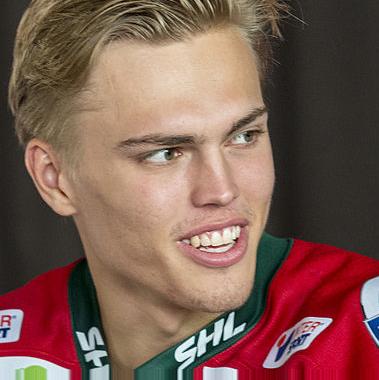
Age: 18